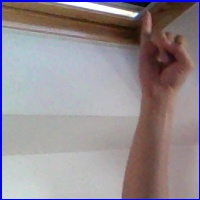
Letra: I